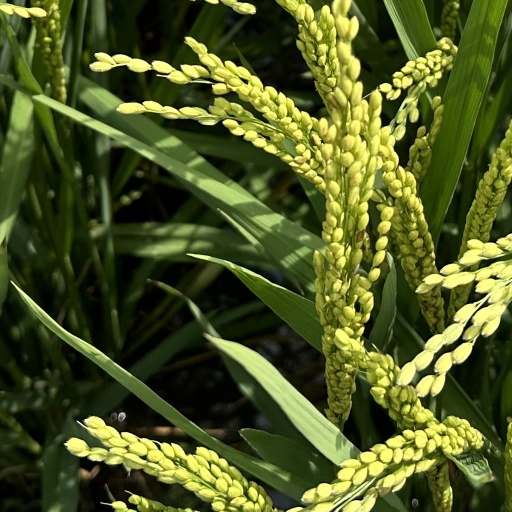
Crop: rice